Condragulations (RuPaul's Drag Race)

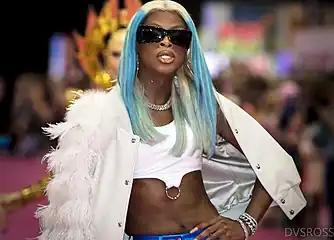
Symone is the winner of the episode's main challenge.

The start of the episode reveals that Elliott with 2 Ts was voted out. The winning contestants from previous episode enter the Werk Room and are joined by Elliott with 2 Ts. For the episode's mini-challenge, the contestants are tasked with showing two looks on the runway: Day Time Drama Mama and Night Time is the Right Time. For the main challenge, the contestants write, record, and perform verses to RuPaul's song "Condragulations".